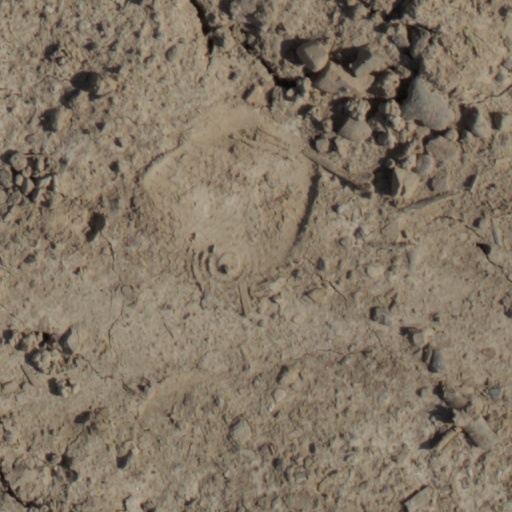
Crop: wheat